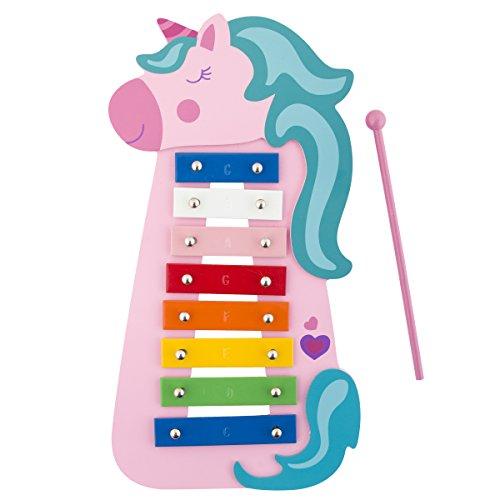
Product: Stephen Joseph Xylophone, Unicorn
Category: Toys & Games | Baby & Toddler Toys | Musical Toys
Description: HIGH QUALITY: Each xylophone is made from wood and metal and measures 7''x 1 2.5".Wipe clean after playtime with a damp cloth for easy care.
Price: $21.60
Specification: ProductDimensions:7x0.5x12.5inches|ItemWeight:1.9pounds|ShippingWeight:1.9pounds(Viewshippingratesandpolicies)|DomesticShipping:ItemcanbeshippedwithinU.S.|InternationalShipping:ThisitemcanbeshippedtoselectcountriesoutsideoftheU.S.LearnMore|ASIN:B013H24HRE|Itemmodelnumber:SJ103421|Manufacturerrecommendedage:36months-7years